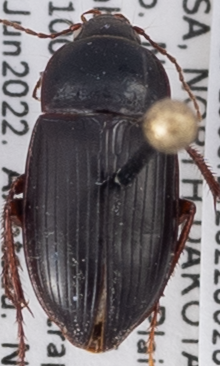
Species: Amara obesa
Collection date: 2022-06-28
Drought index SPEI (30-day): -0.844
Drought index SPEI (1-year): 0.01
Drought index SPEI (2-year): -1.28